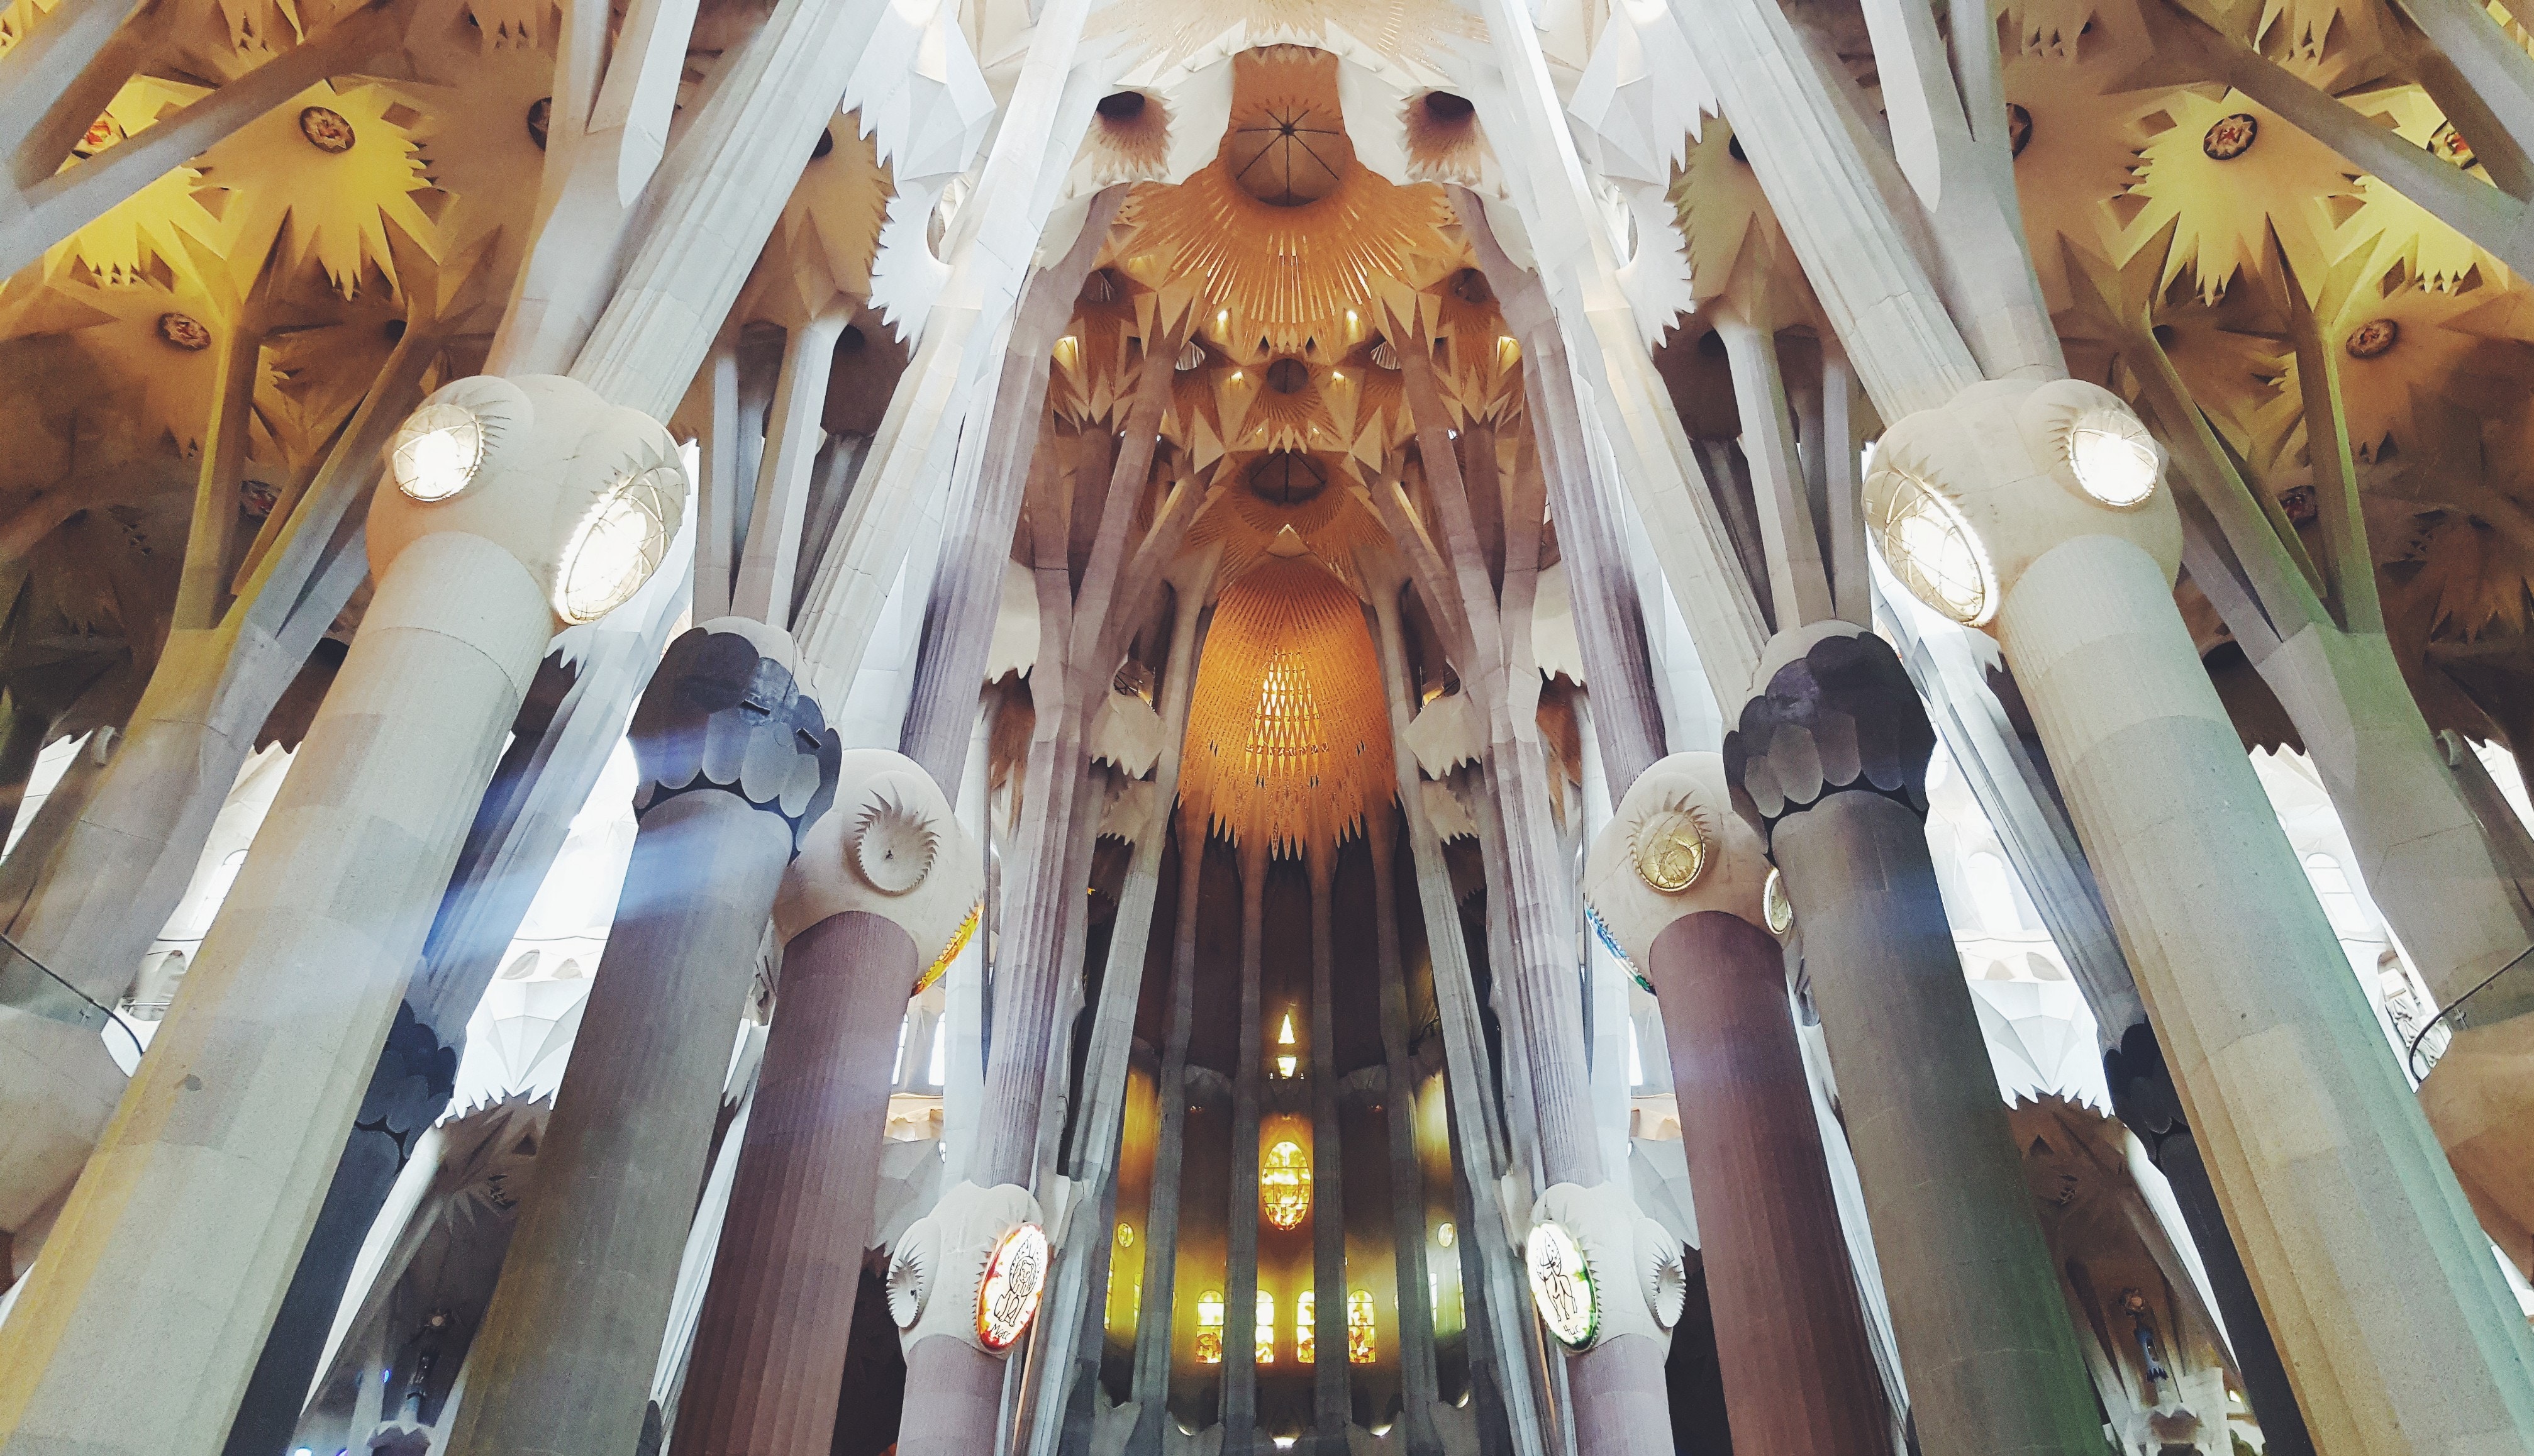
building, arch, column, cathedral, chapel, place of worship, symmetry, basilica